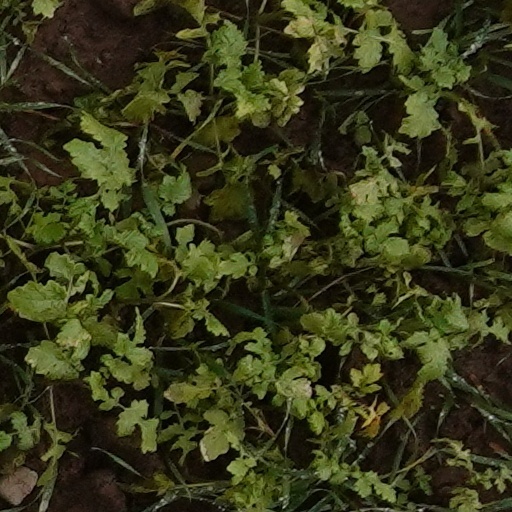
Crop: wheat